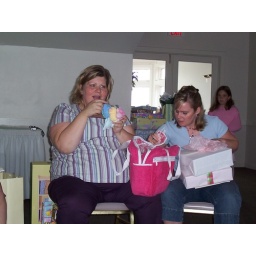
some stuff in the furry bag